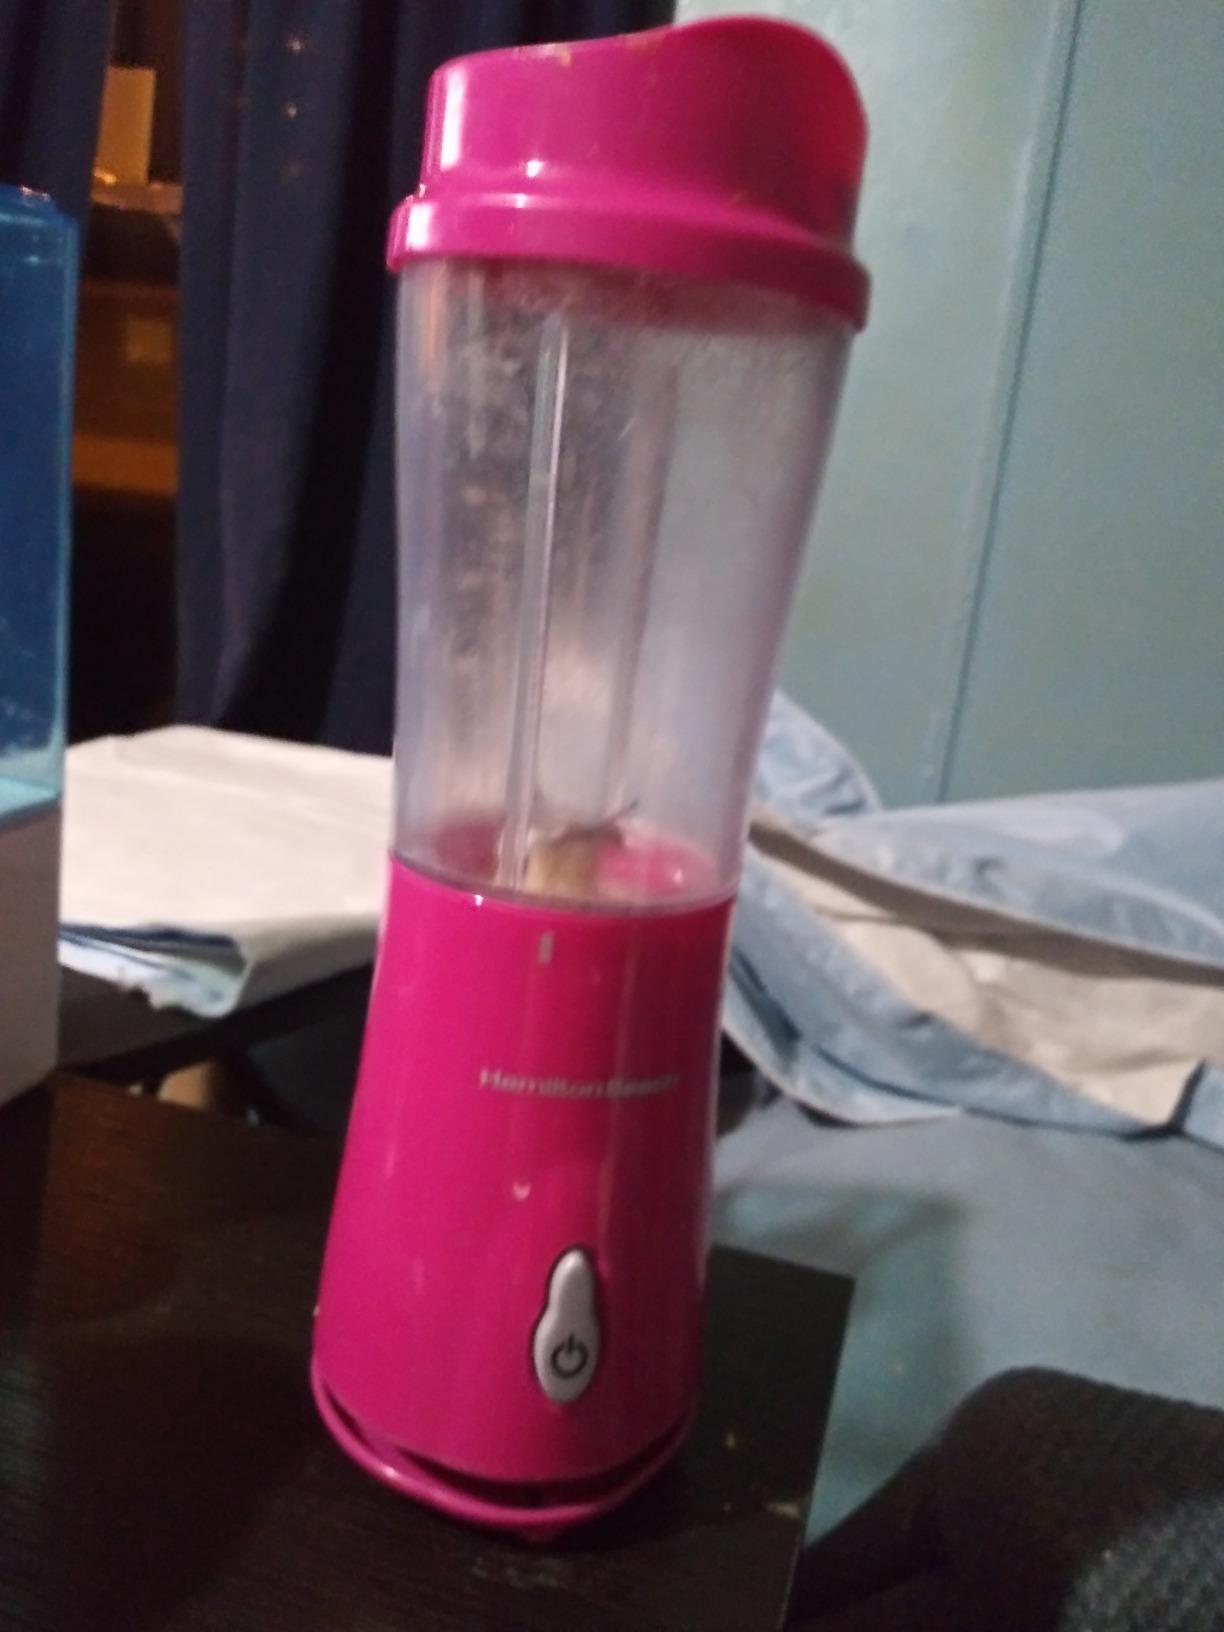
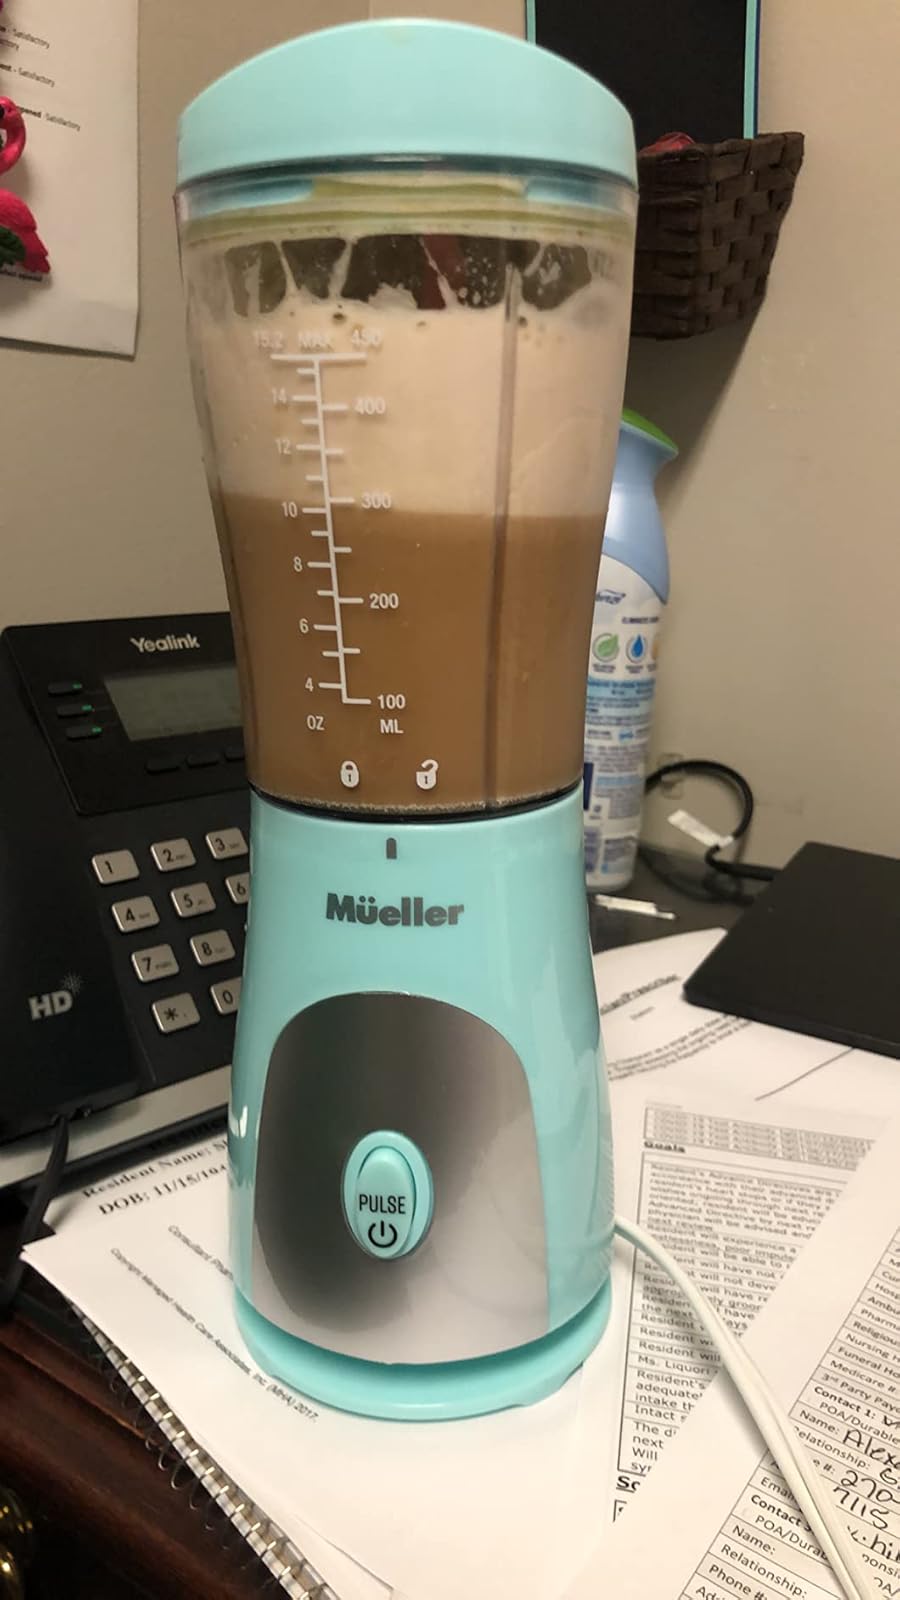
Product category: items_blender
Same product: no